Treaty of Melno

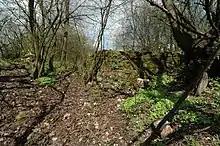
The Teutonic Commander's Castle in Nieszawa was demolished (slighted) as part of the terms of the peace treaty.

At the time of the treaty, the parties did not have their official seals and therefore it was not immediately ratified. Grand Master Rusdorf attempted to exploit the recess and renegotiate the treaty because his subjects were not satisfied with the terms. He hoped to wage a war with assistance from the Holy Roman Emperor. However, Sigismund and Jogaila met in Käsmark (Kežmarok) and agreed to an alliance: Sigismund would end his support to the Knights and Poland–Lithuania would stop their assistance to the Hussites in the Hussite Wars. This meant that Vytautas had to abandon his interventions in Bohemia. The agreement was signed on 30 March 1423. The Treaty of Melno was subsequently ratified on 9–18 May in Veliuona and approved by Pope Martin V on 10 July 1423. Poland–Lithuania affixed some 120 official seals to the treaty. The first Lithuanian signatories were voivode of Vilnius Albertas Manvydas, starosta of Vilnius Kristinas Astikas, voivode of Trakai Jonas Jaunius, elder of Samogitia Mykolas Skirgaila.